Mahboba's Promise

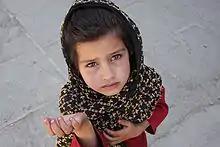
Afghan girl begging in Kabul.

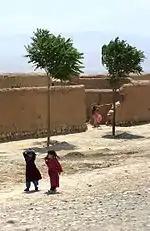
Afghan children, Afghanistan 2005.

At the age of 14, hunted down for being a student activist, Mahboba Rawi hid from the occupying Soviet soldiers in an underground Kabul basement for 20 days. She then fled Afghanistan, crossing the Khyber Pass on foot, arriving at a Pakistan refugee camp hungry and frightened.